Adelaide Hall

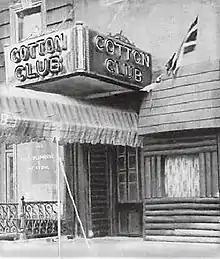
Cotton Club, Harlem, in 1930

When Duke was recounting the incident to a reporter he explained, "We had to do something to employ Adelaide Hall," and then added, "I always say we are primitive artists, we only employ the materials at hand ... the band is an accumulation of personalities, tonal devices." On 4 December 1927, Ellington and his Orchestra commenced their residency at Harlem's Cotton Club in a revue called "Rhythmania". The show featured Hall singing "Creole Love Call". In 1928, "Creole Love Call" entered the "Billboard" song charts at No. 29 (USA). On 7 January 1933, Hall and Duke Ellington and his Famous Orchestra recorded "I Must Have That Man" and "Baby".